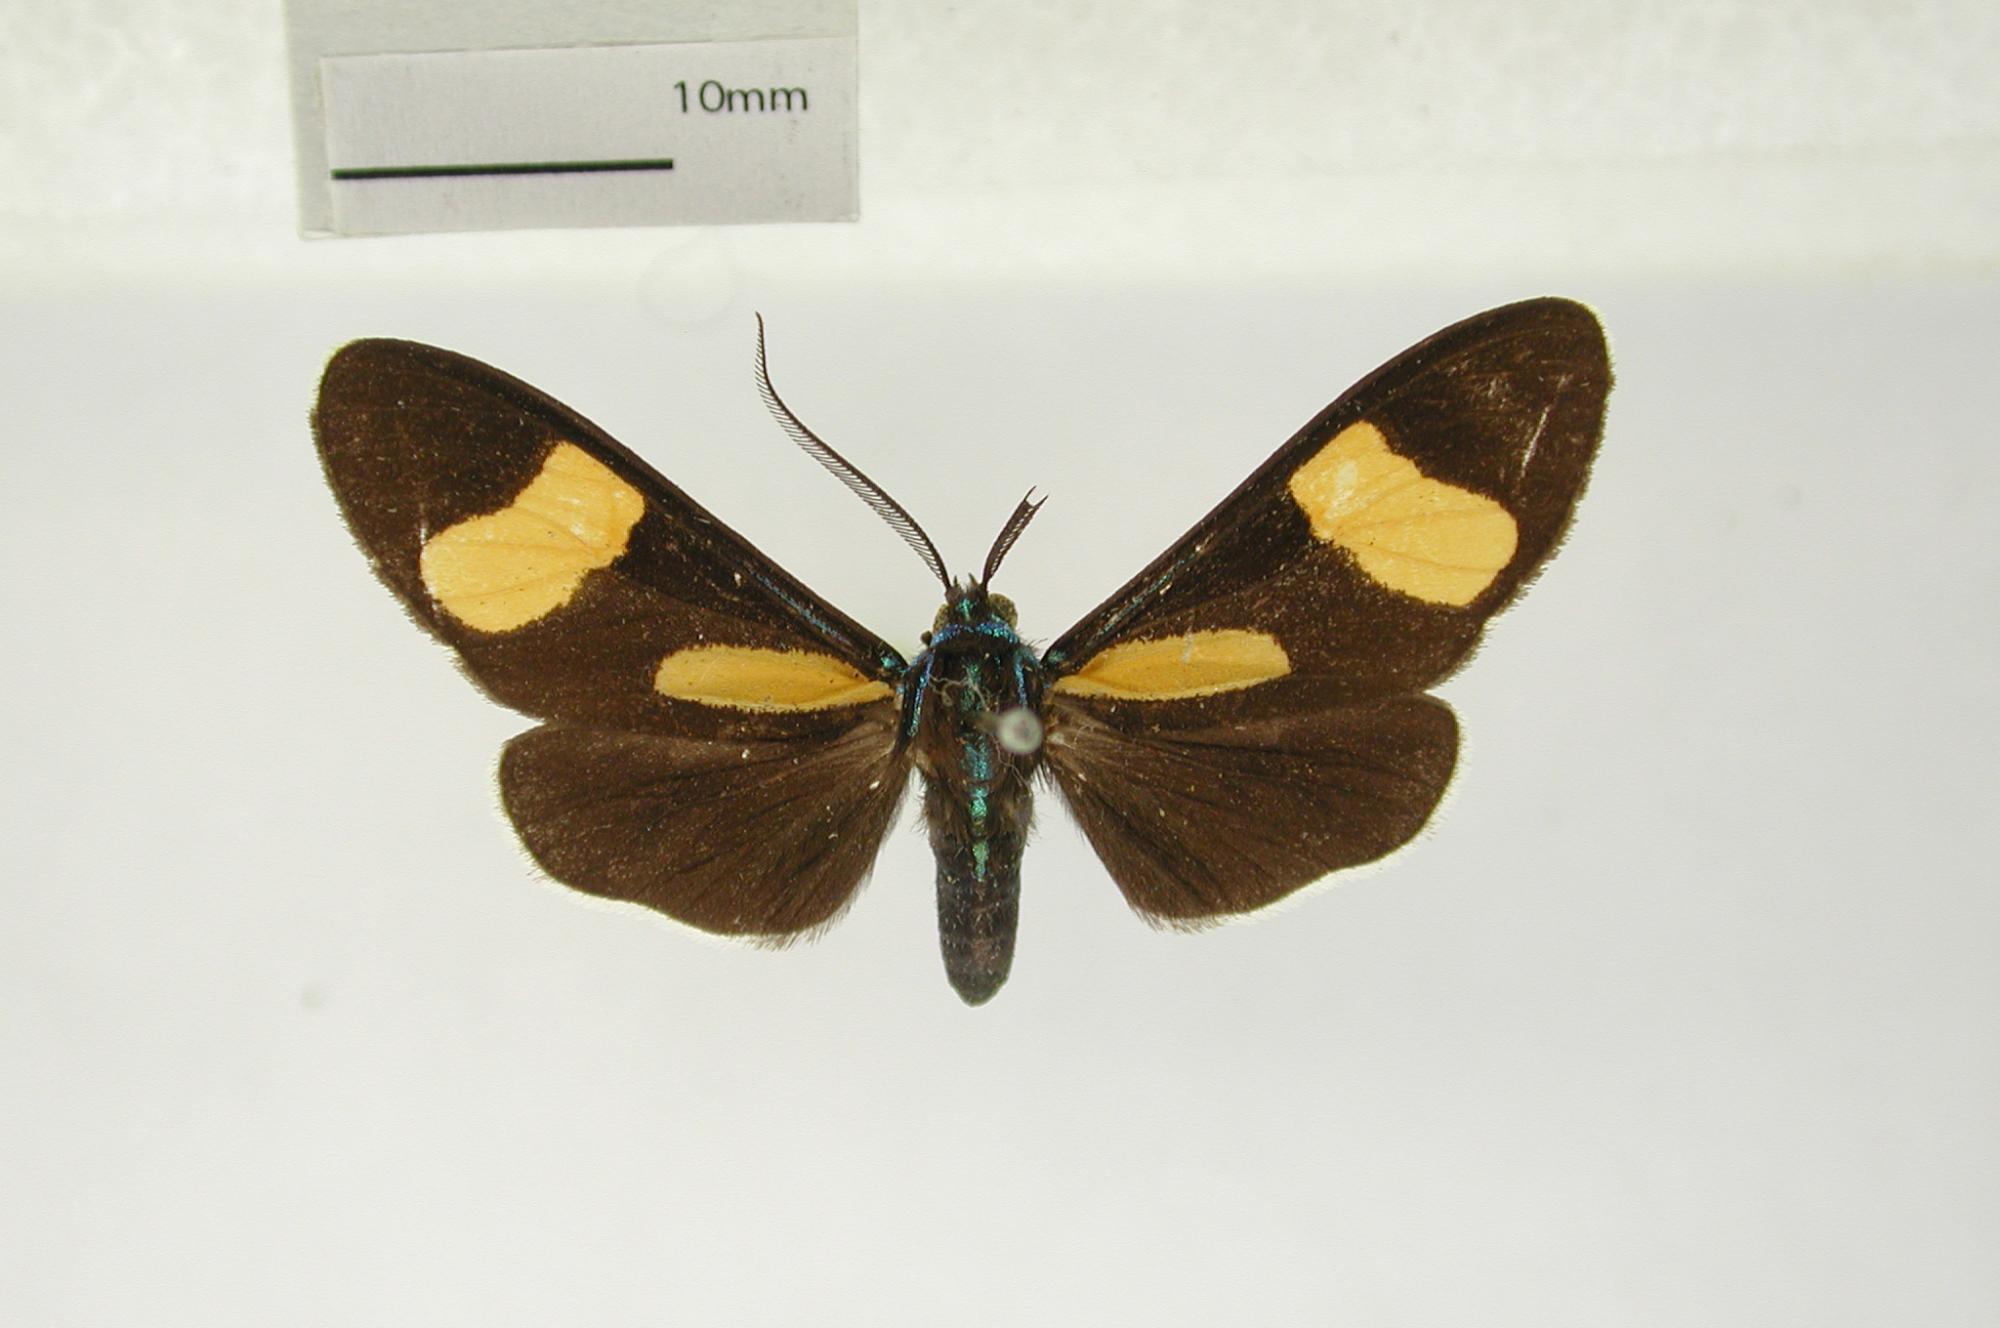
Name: Napata castra
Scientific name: Napata castra Hampson, 1898
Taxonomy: Animalia, Arthropoda, Insecta, Lepidoptera, Arctiidae
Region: [Not Stated]
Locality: Castro, [Not Stated], Paraná, Brazil
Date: [Not Stated]